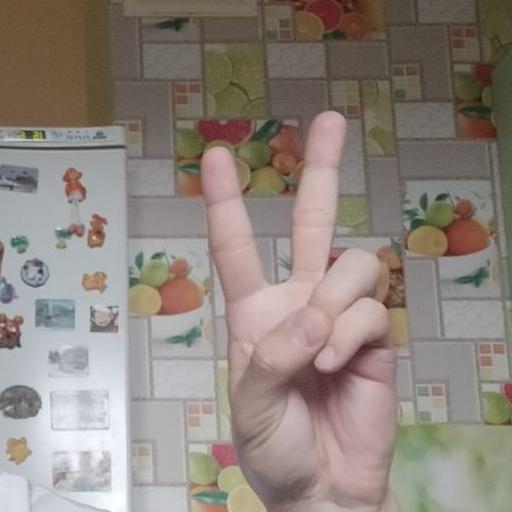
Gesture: peace